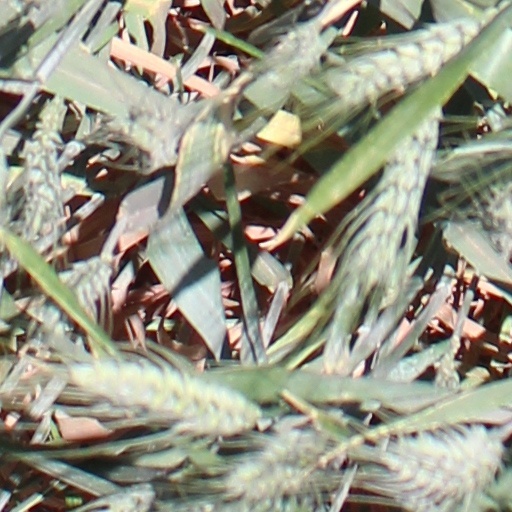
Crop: wheat